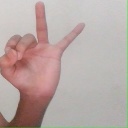
अक्षर: ण